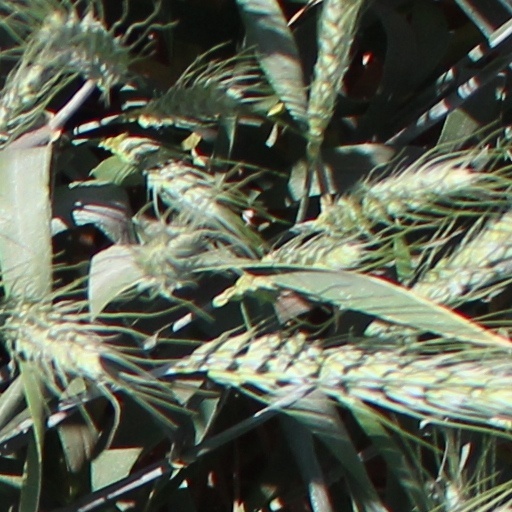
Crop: wheat